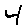
Label: 4